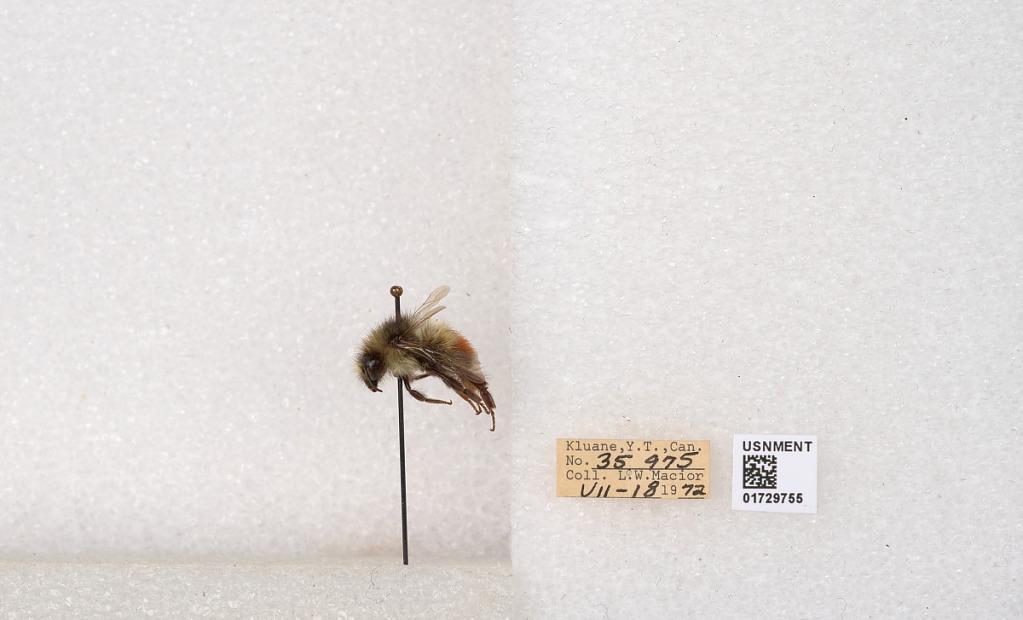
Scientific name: Bombus flavifrons Cresson
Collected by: L. Macior
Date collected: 1972-7-18
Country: Canada
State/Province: Yukon Territory
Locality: Kluane National Park and Reserve
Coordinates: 60.7493, -139.504